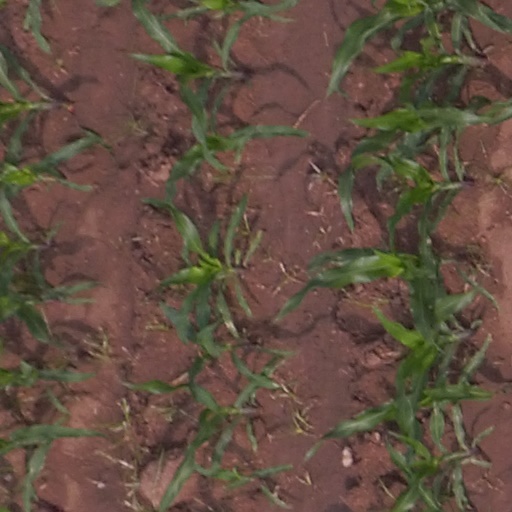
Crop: maize; corn